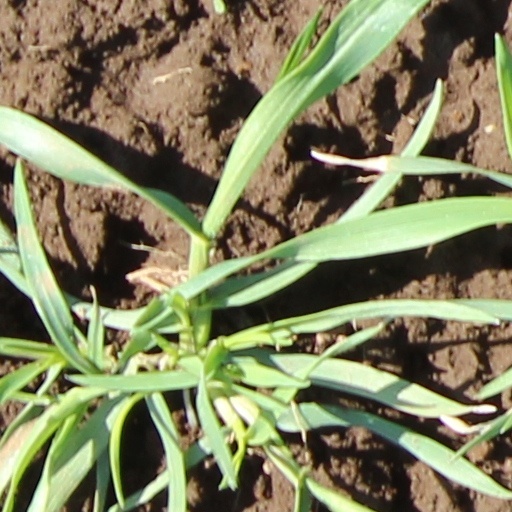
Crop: wheat